Repatriation (cultural property)

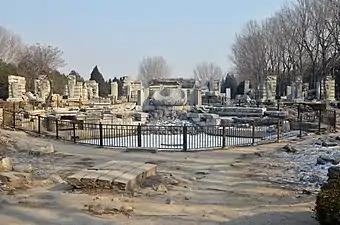
The site of the water Fountain in 2013

In Belgium, the Royal Museum of Central Africa (aka. Africa Museum) houses the largest collection of more than 180,000 cultural and natural history objects, mainly from the former Belgian Congo, today's Democratic Republic of the Congo (DRC). As part of its first major renovation in more than a 100 years, a new approach of "decolonization" towards the presentation of cultural heritage in the museum has been carried out. To this end, the public collections of the Africa Museum have been complemented by elements of contemporary life in the DRC. Also, Belgian sculptures showing Africans in a colonial context have been relegated to a special room on the history of the collections. The influence of the discussion in France has also led to announcements to change the relevant laws and to intensify cooperation with representatives of African countries.